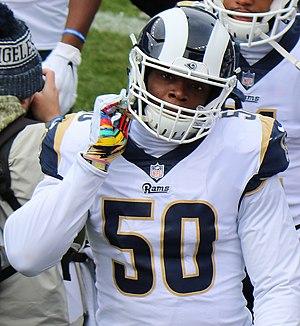
Nnamka Samson Ebukam est un outside linebacker nigérian pour les Rams de Los Angeles de la National Football League. Il a joué au football universitaire pour les Eagles d'Eastern Washington et a été sélectionné par les Rams lors du quatrième tour de la draft 2017 de la NFL.